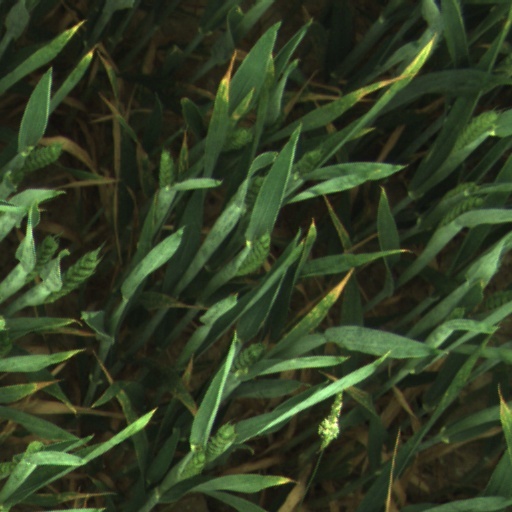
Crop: wheat